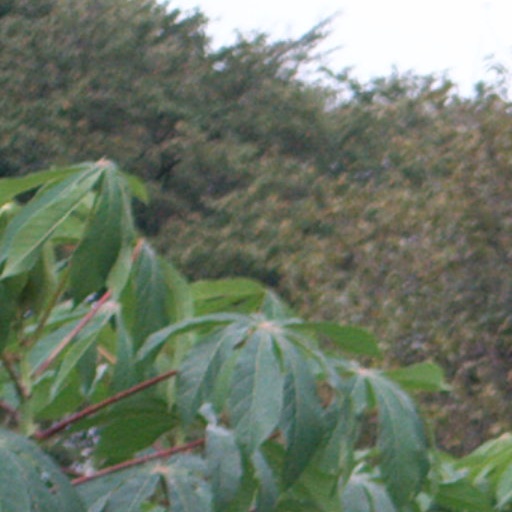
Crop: cassava